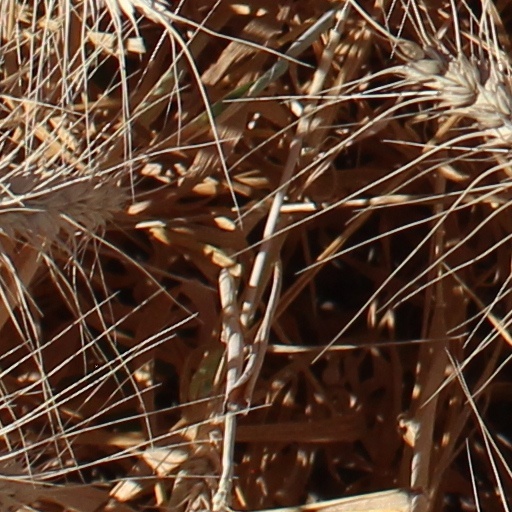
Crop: wheat